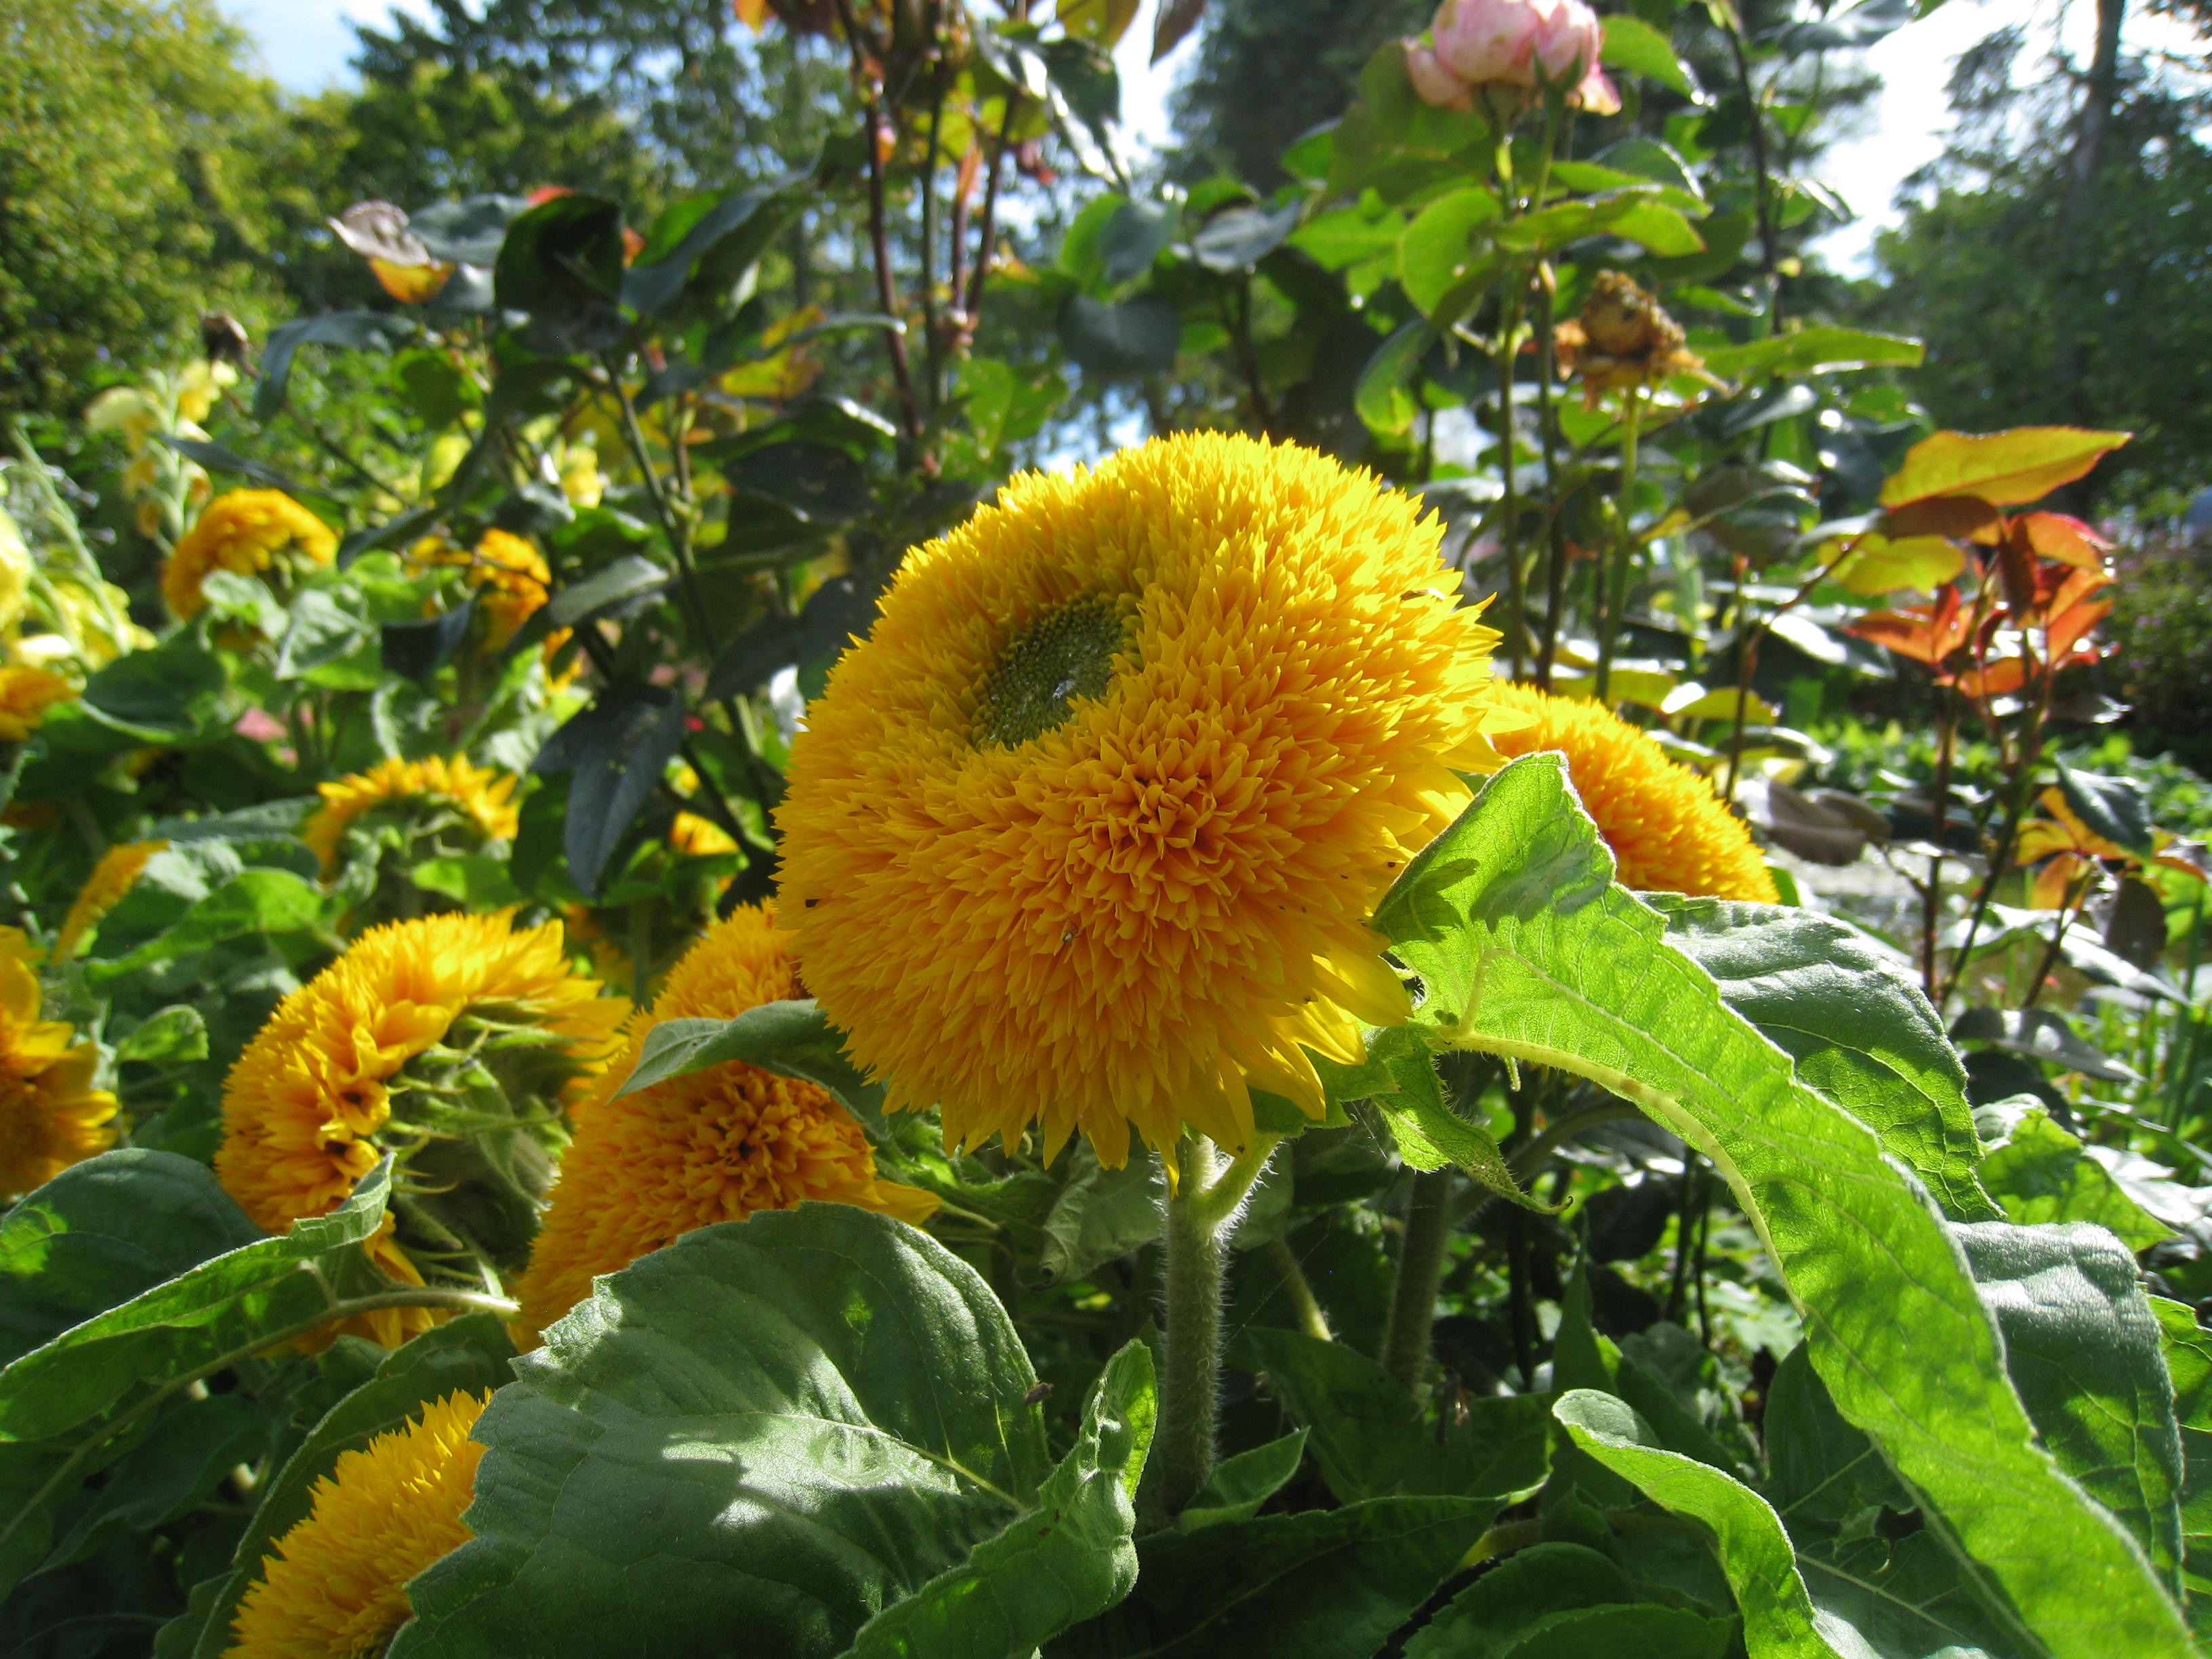
plant, flower, summer, produce, botany, yellow, garden, flora, sunflower, flowers, dahlia, colors, teddy, flowering plant, daisy family, sunflower seed, annual plant, land plant